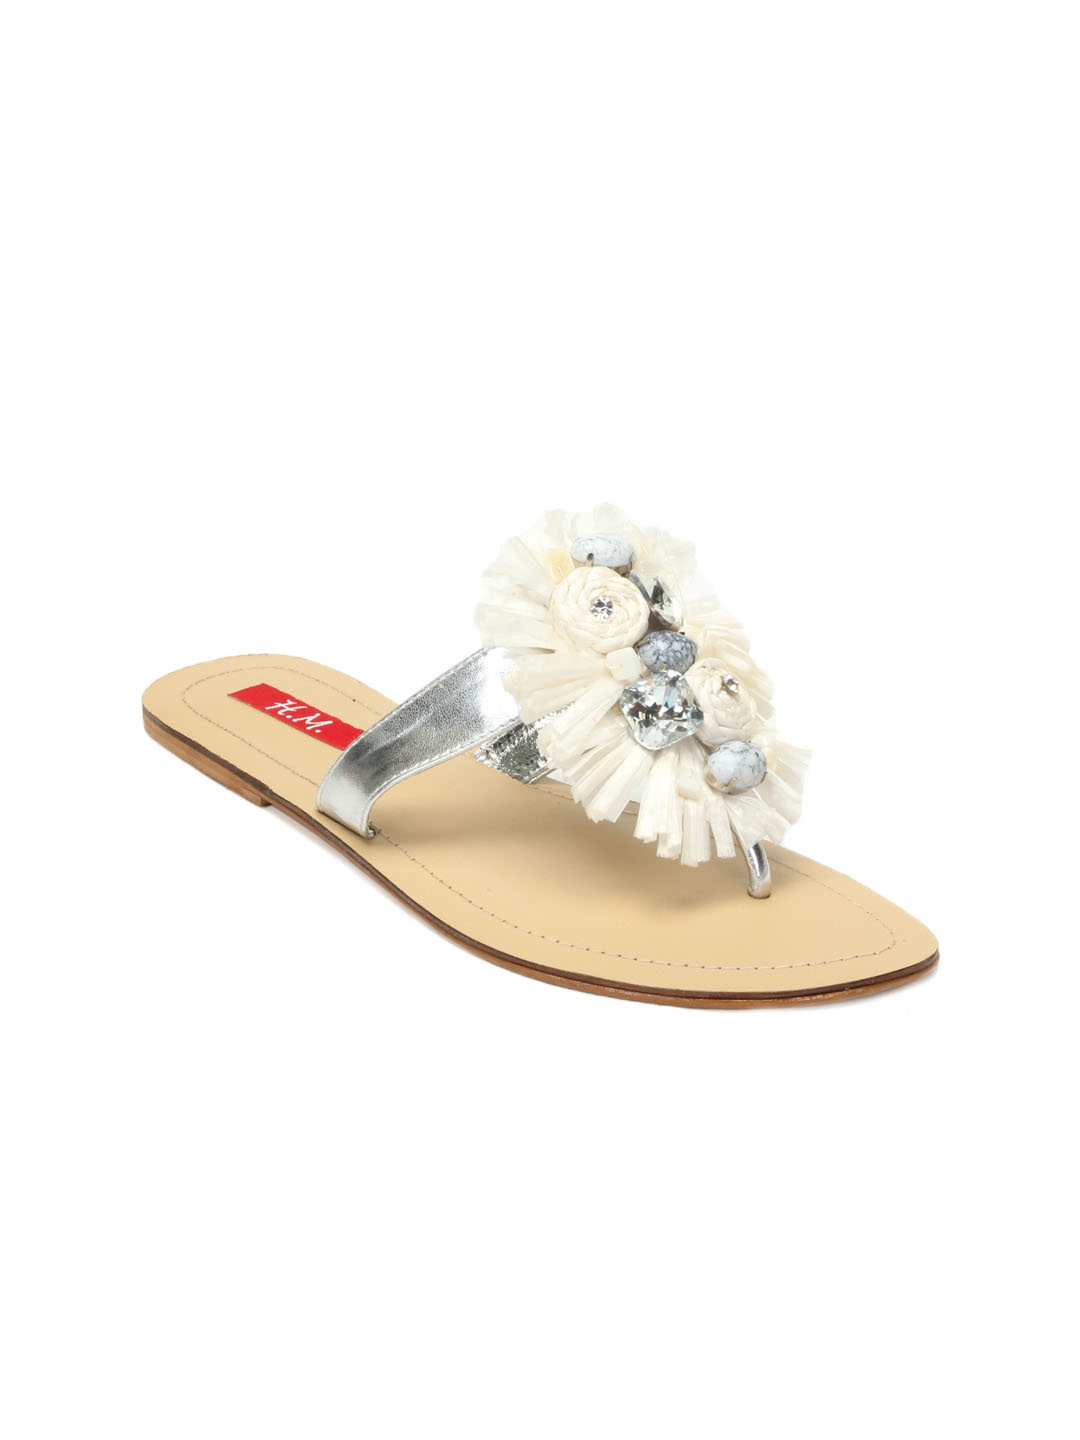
HM Women Silver Flats
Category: Footwear / Shoes / Heels
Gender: Women
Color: Silver
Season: Winter 2012
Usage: Casual